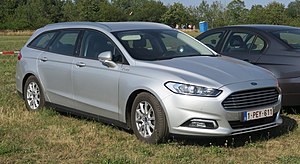
Ford Mondeo / Modelhistorie / De enkelte generationer
Ford Mondeo er en personbilsmodel fra den tyske afdeling af bilfabrikanten Ford Motor Company, som siden starten af 1993 har været fremstillet i fire forskellige generationer på deres fabrik i Genk i den østlige del af Limburg-provinsen i Belgien. Nævnte fabrik har siden 2006 også produceret MPV'en Ford Galaxy, som tidligere blev bygget i samarbejde med Volkswagen, og dennes søstermodel S-MAX. Siden fabrikkens lukning i sommeren 2014 er modellen blevet fremstillet i Almussafes ved Valencia i Spanien.